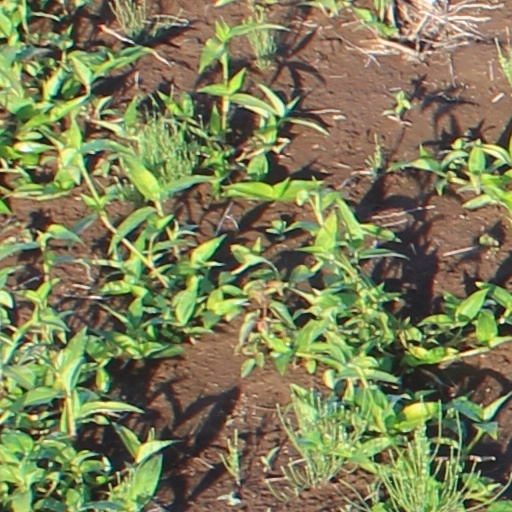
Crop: wheat